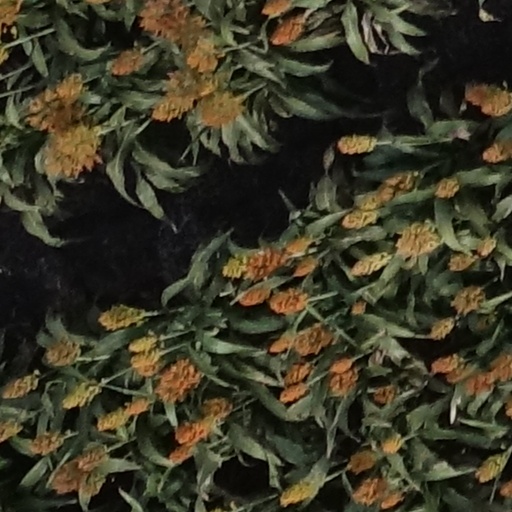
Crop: sorghum